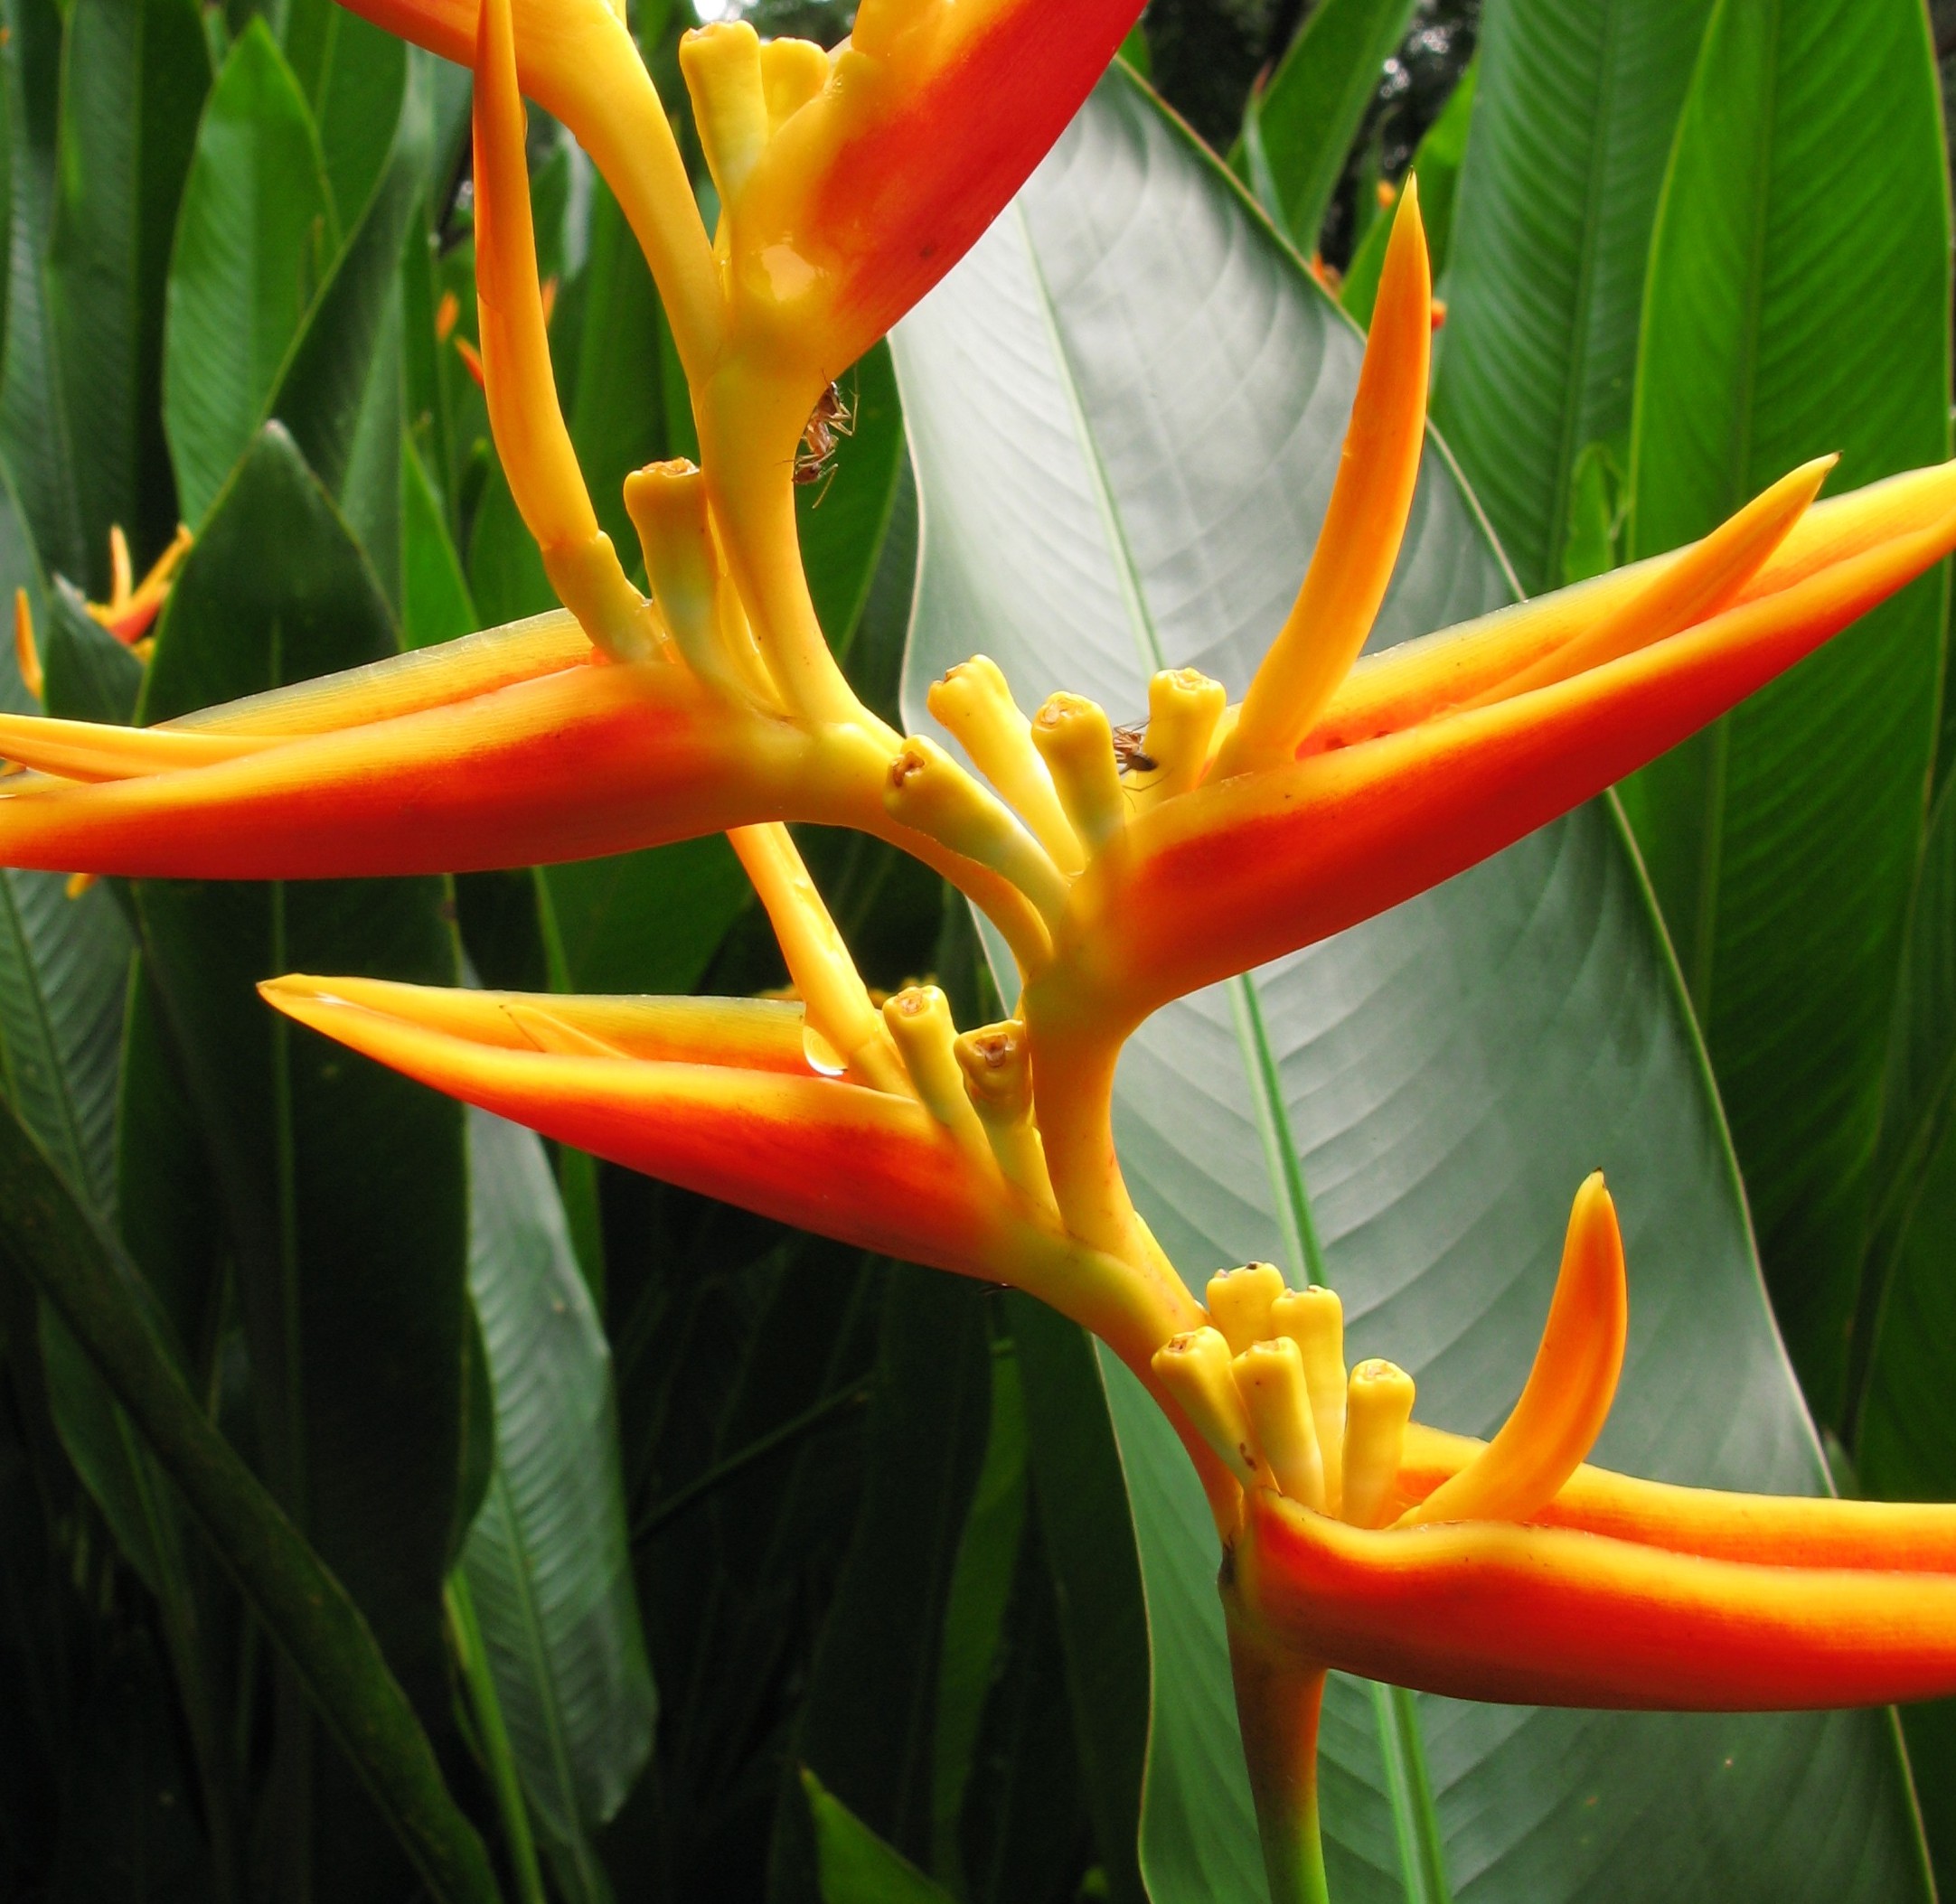
plant, flower, orange, high, botany, yellow, flora, hires, flowerpicturesnolimits, hi, res, powershotg7, canong7, heliconia, flowering plant, plant stem, land plant, canna family